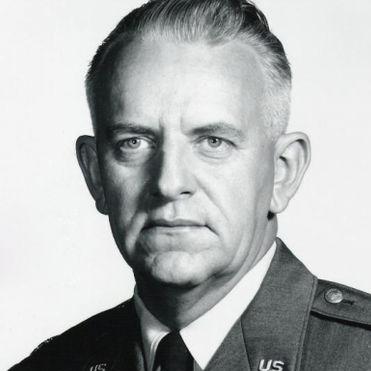
Age: 39